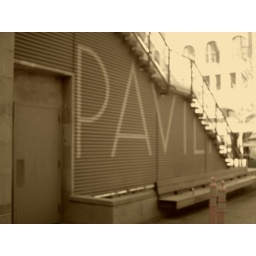
My favorite! I adore this one. How the orange road blocks are blending in just a bit.